Neba, Nagano

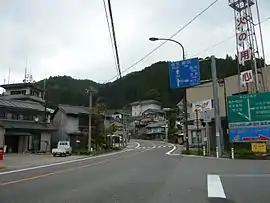
Neba Village

Neba is located mountainous far southern border of Nagano Prefecture with Aichi Prefecture and Gifu Prefecture. Mount Chausuyama (1415 meters) is located in the southeast of the village. Part of the village is within the borders of the Tenryū-Okumikawa Quasi-National Park.